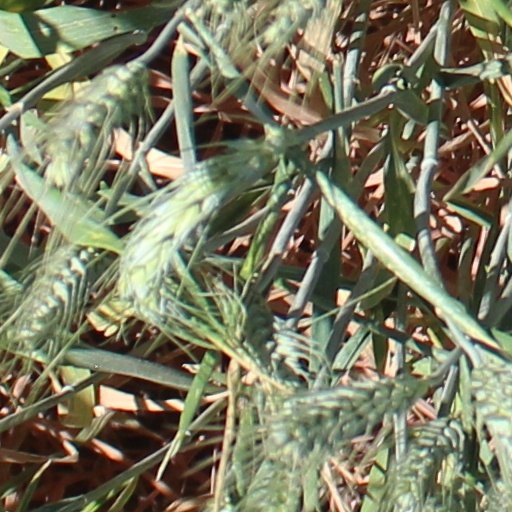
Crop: wheat